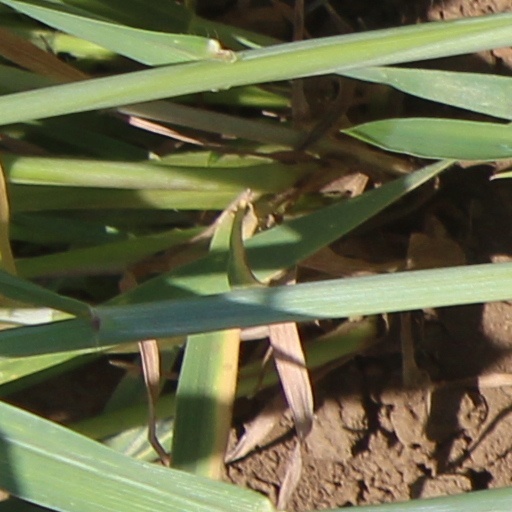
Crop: wheat